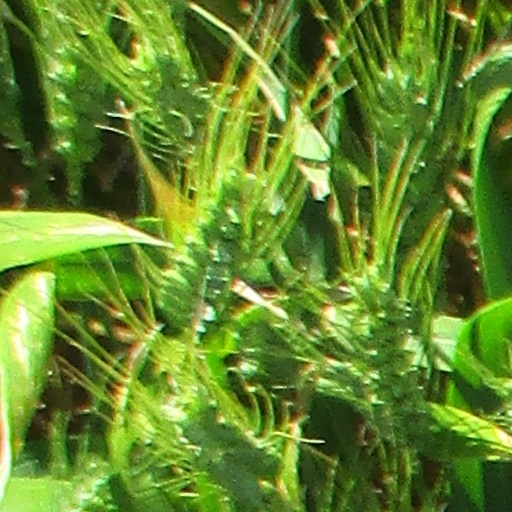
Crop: wheat